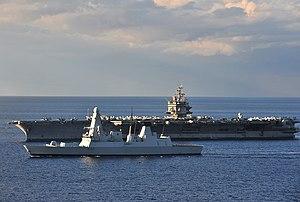
Le HMS Daring (D32) est le premier navire de la classe Type 45 de destroyers de défense aérienne construit pour la Royal Navy et le septième navire à porter ce nom. Il s'agit d'un navire furtif.